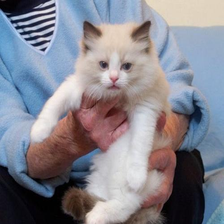
Species: cat
Breed: Ragdoll